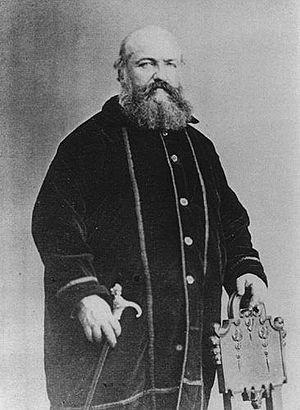
Alphonse-Louis Constant, dit Éliphas Lévi, né le 8 février 1810 à Paris, où il meurt le 31 mai 1875, est un ecclésiastique français et une figure de l'occultisme. Auteur de nombreux essais, il était aussi peintre.